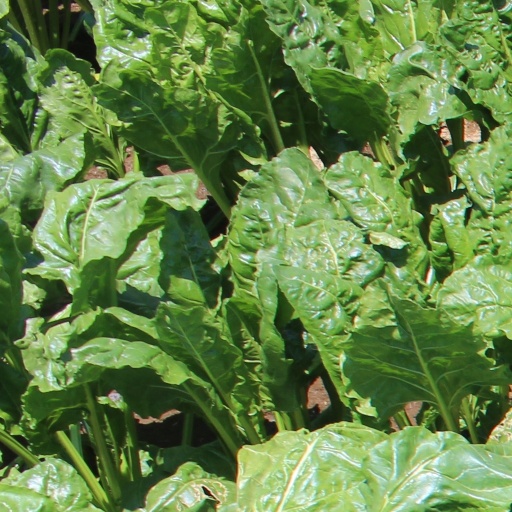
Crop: sugar beet